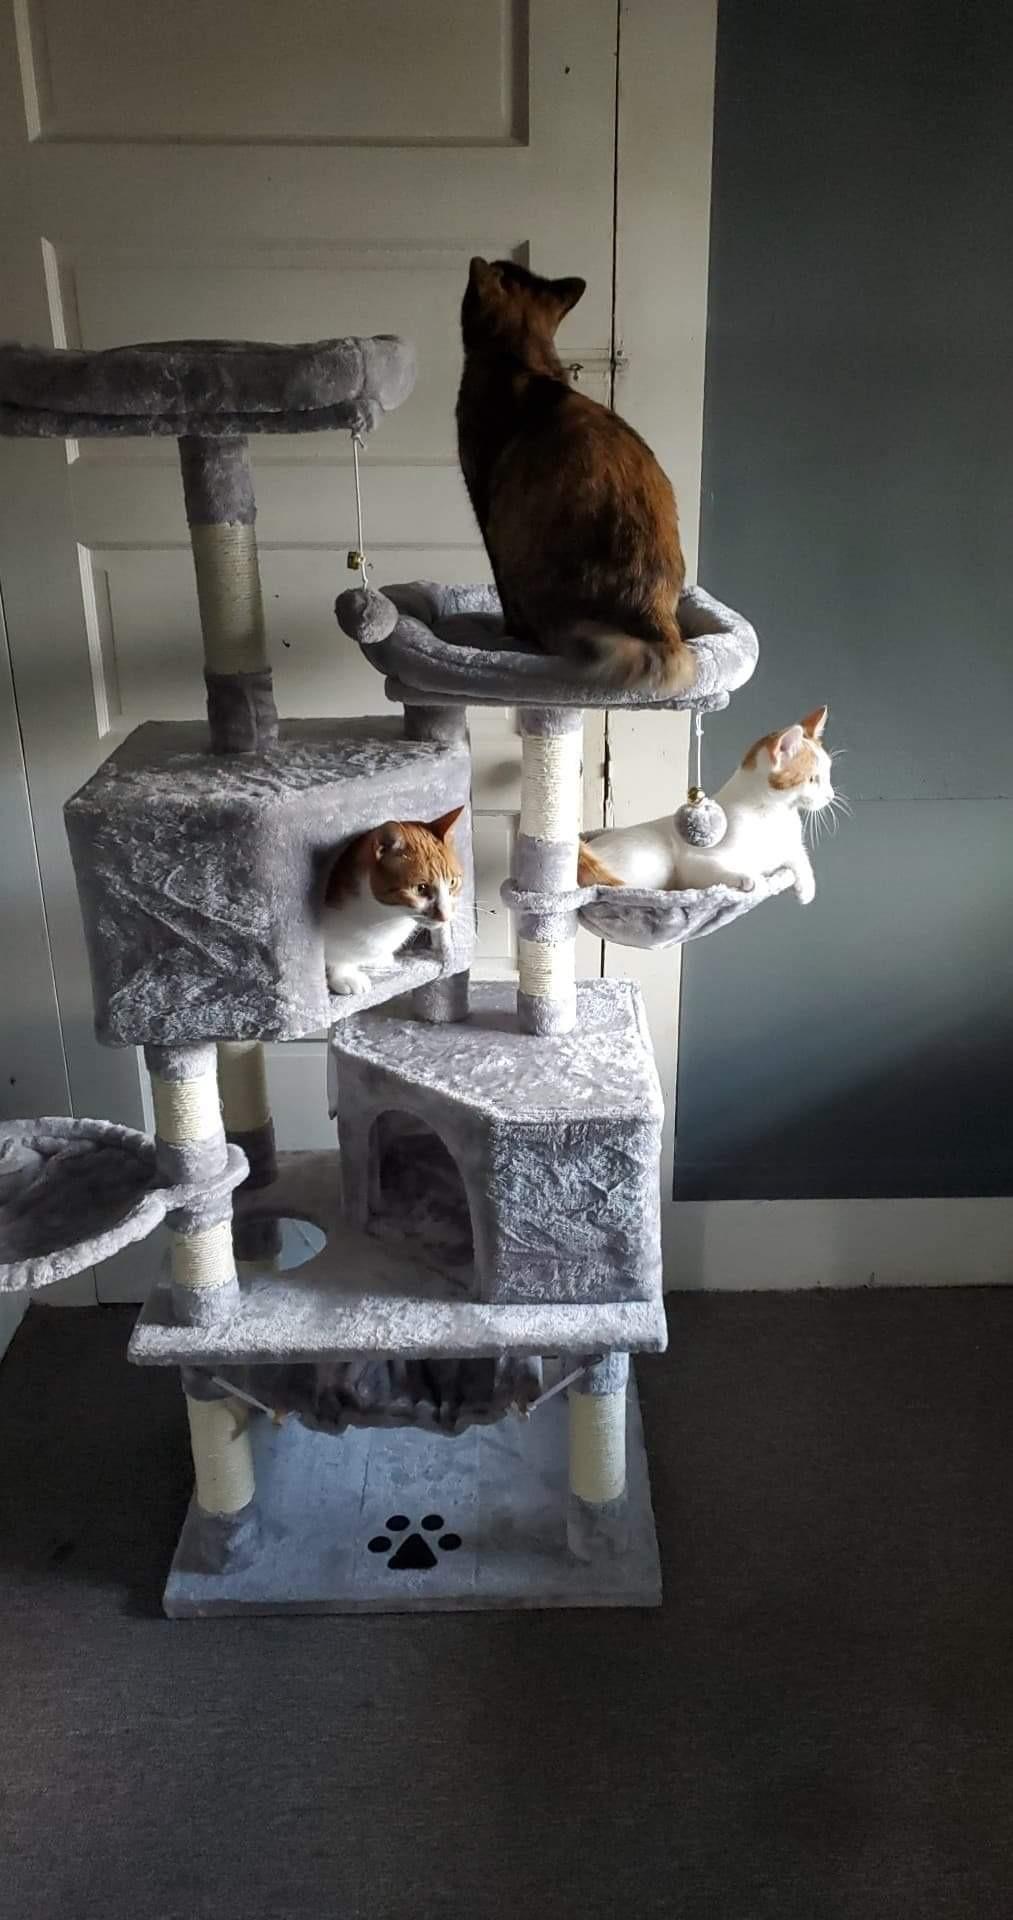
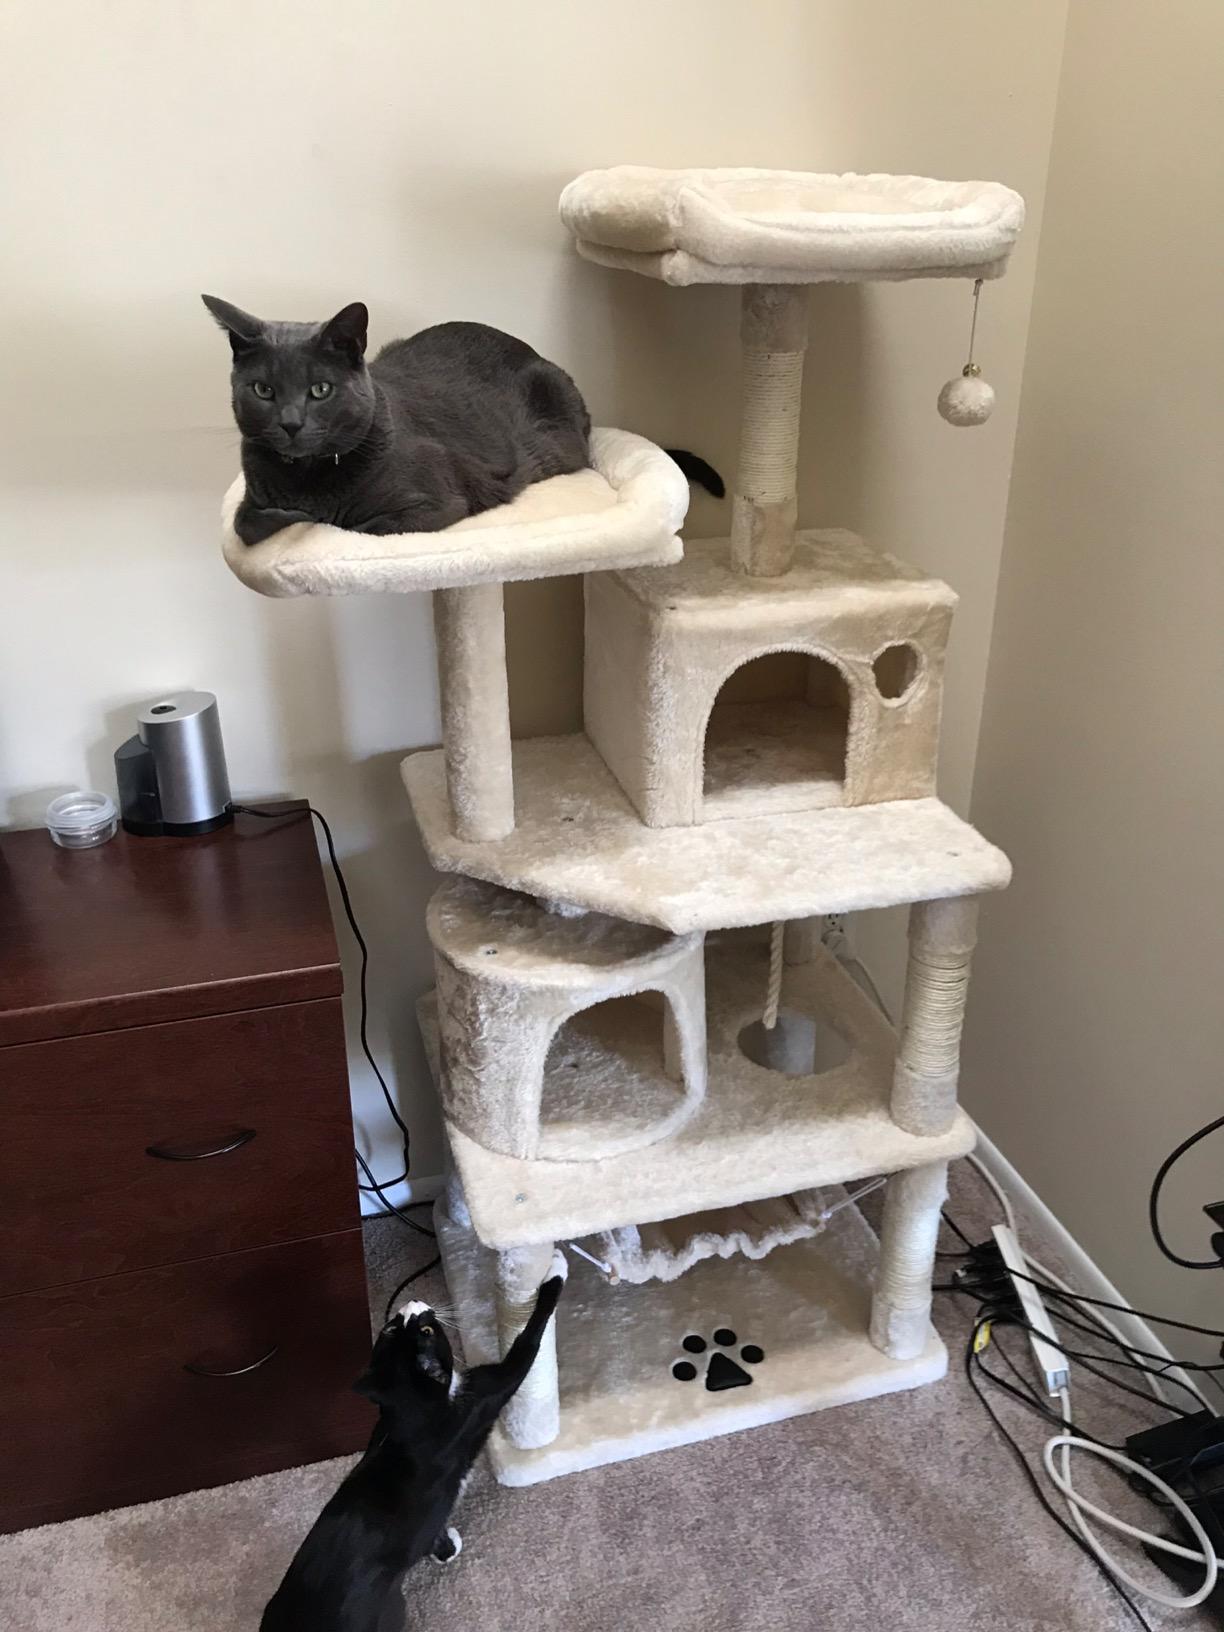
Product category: items_cat tree
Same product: no